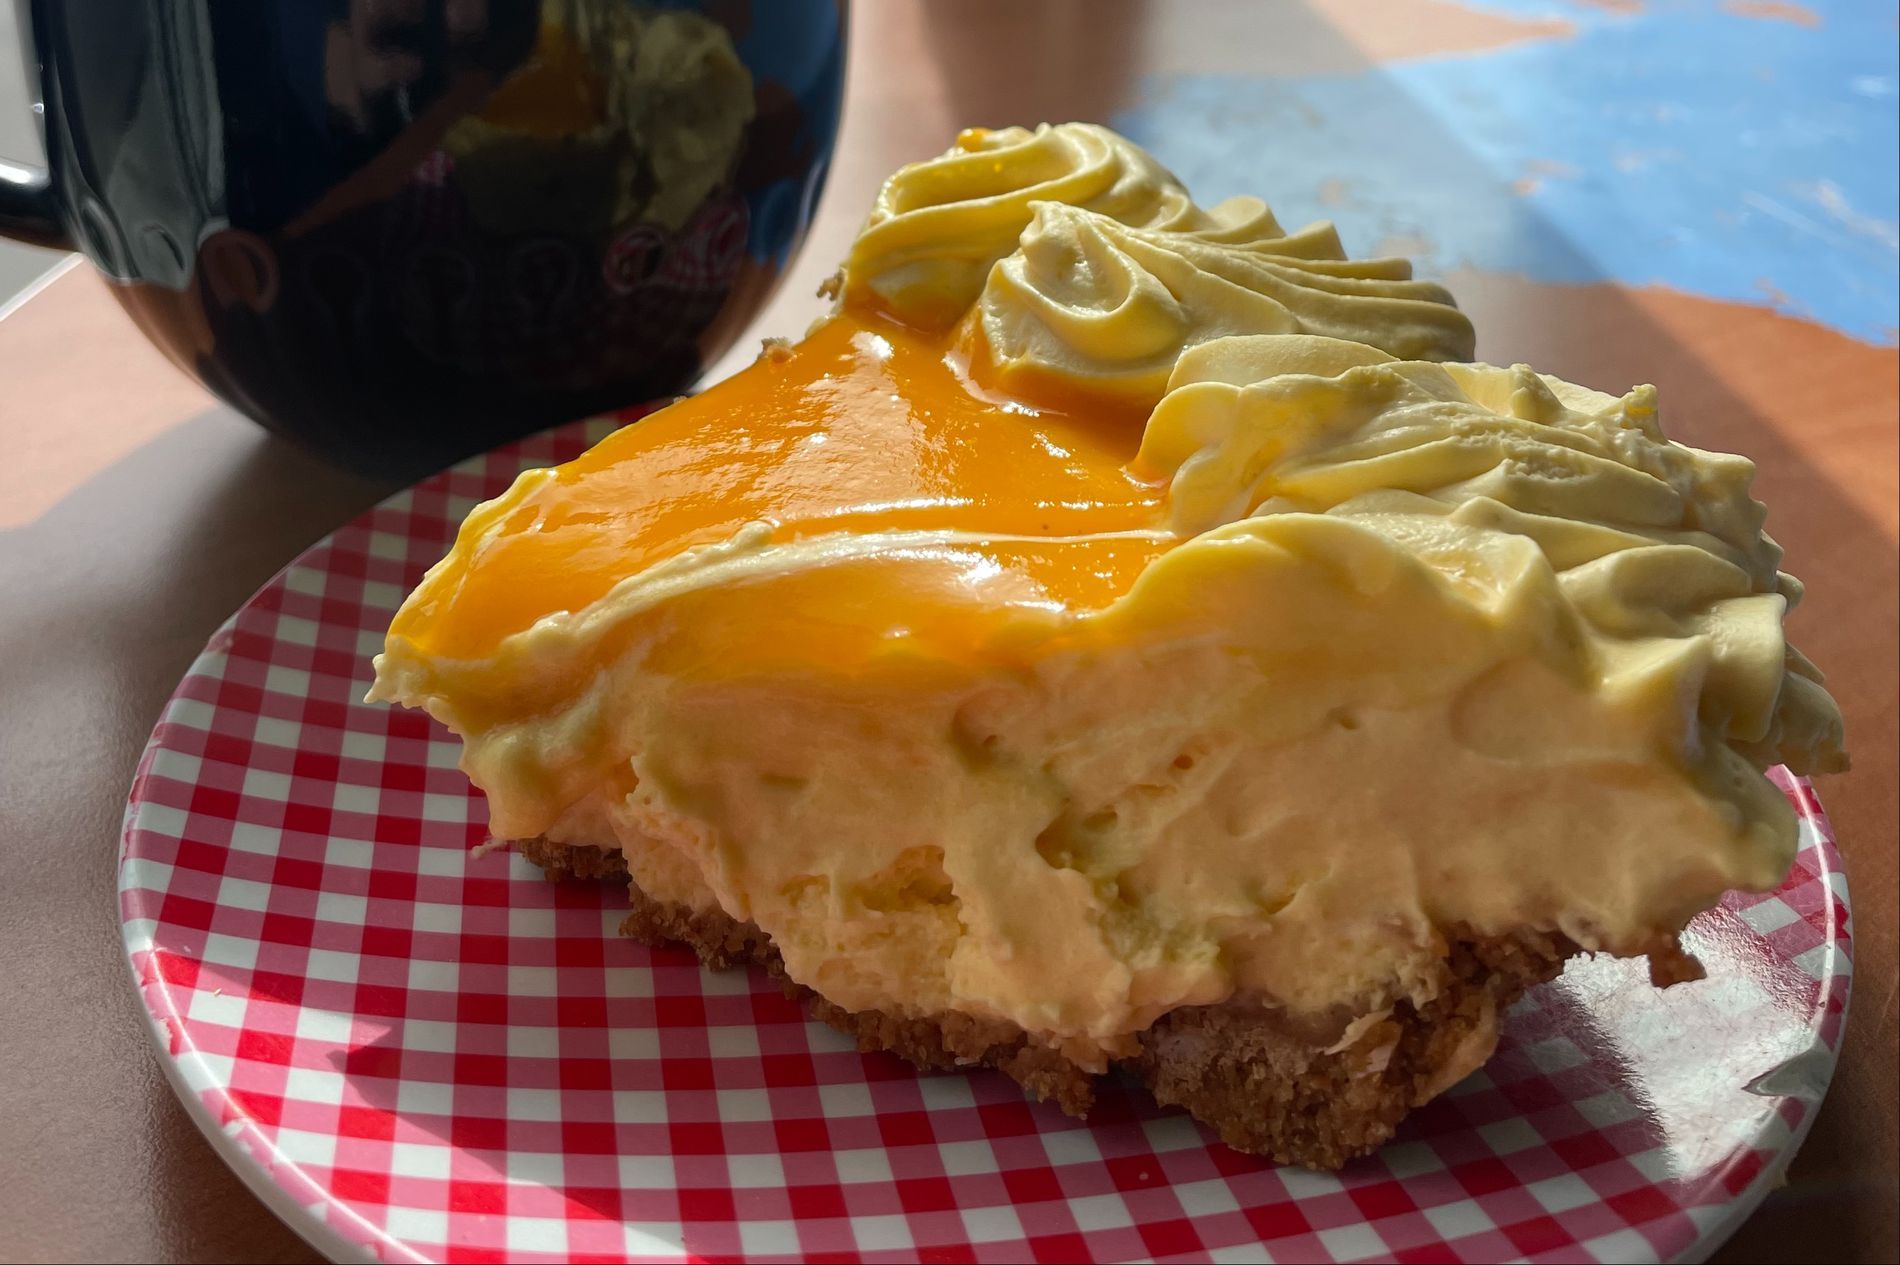
Cheesecake with a mug
This image shows a cheesecake slice on a red and white dish. The top of the cheesecake is golden yellow while the filling is a white cream and a navy blue cozy mug on the table.
A close-up shot photograph shows a delicious dessert slice and a mug. The cheesecake appears to be fresh, and it's served in a red and white dish. There is a dark-colored cup in the background. The lighting suggests a cozy and casual dining setting.
Labels: Dessert, Food, Cheesecake, Bread, Table, Mug, Dish
Camera: Apple iPhone 12
Lens: iPhone 12 back dual wide camera 4.2mm f/1.6
Aperture: F1.6
Exposure: 1/1855 sec
ISO: 32
Focal length: 4.2 mm